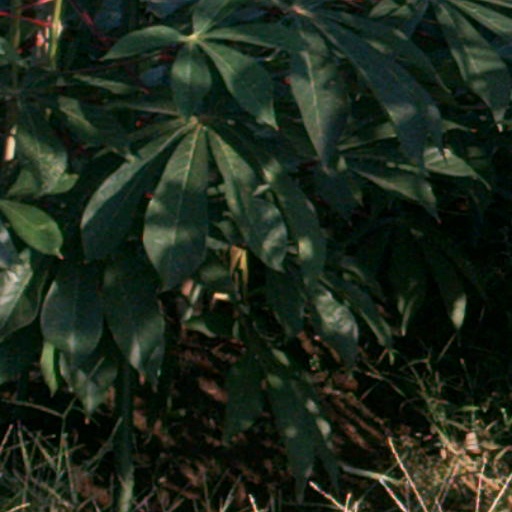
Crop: cassava